Watts Building (Birmingham, Alabama)

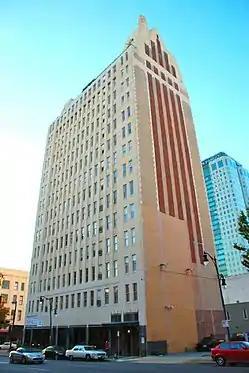

Watts Building in Birmingham, Alabama, is an Art Deco building built in 1927. It was listed on the National Register of Historic Places (NRHP) in 1979.